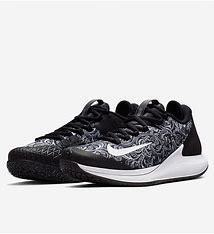
Brand: Nike
Model: Court Air Zoom Zero